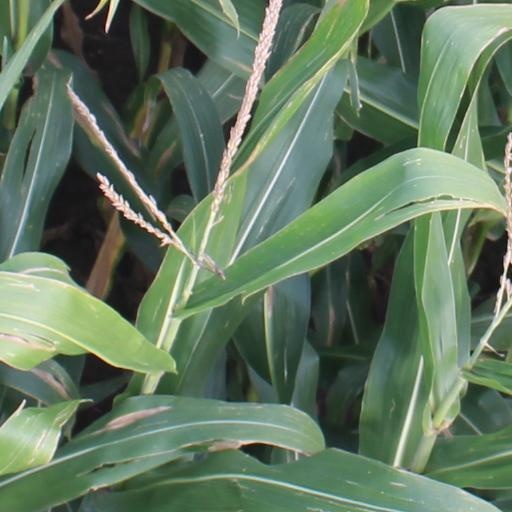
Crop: maize; corn